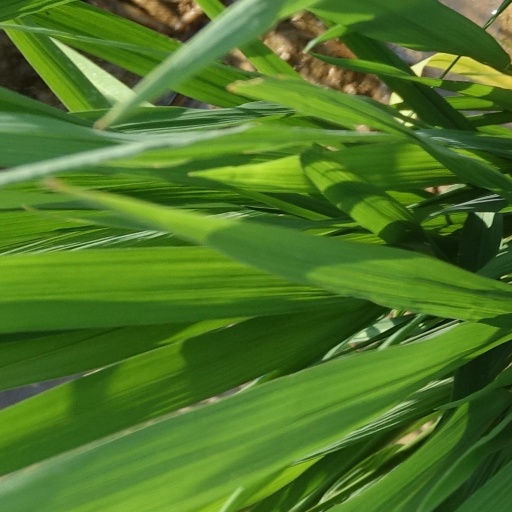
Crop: rice